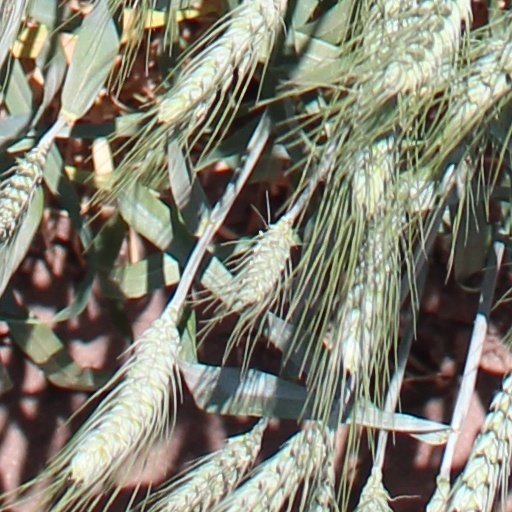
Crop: wheat